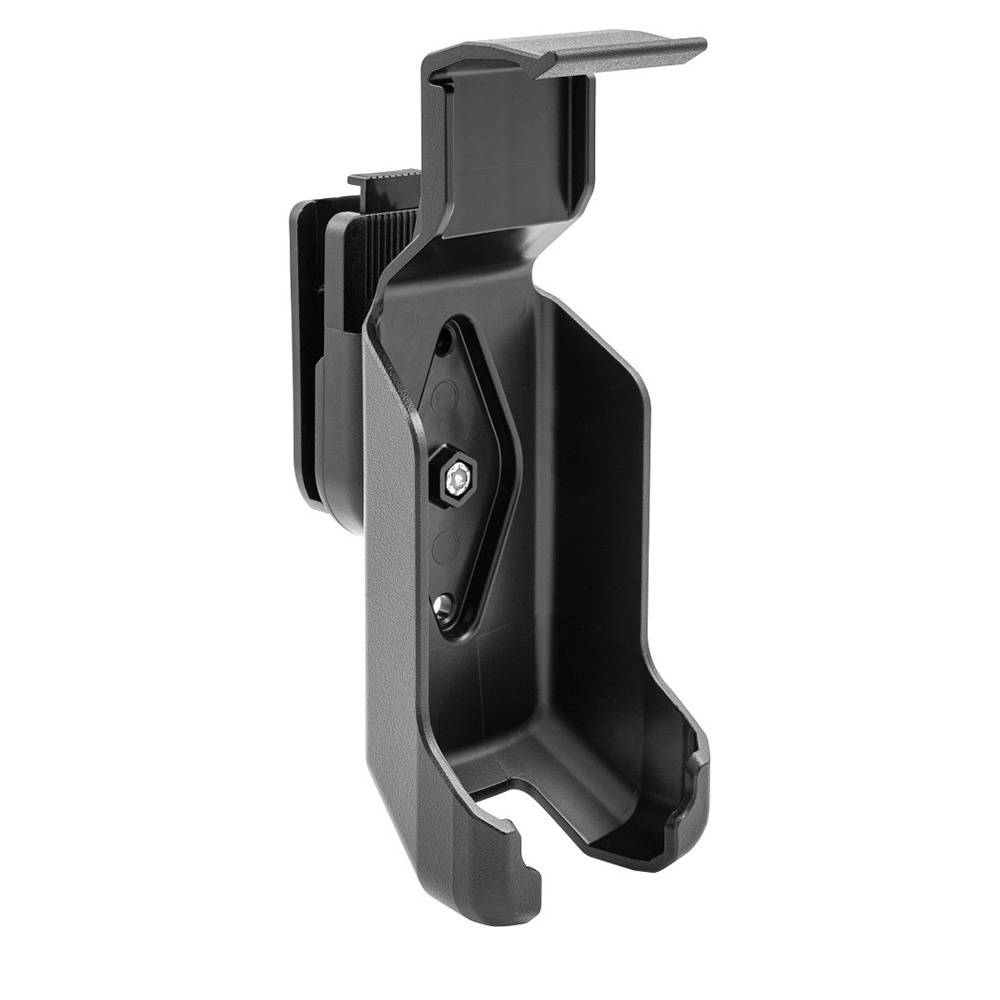
Minn Kota Advanced GPS Navigation Wireless Remote Cradle [1866675]
Advanced GPS Navigation Wireless Remote Cradle Secure Advanced GPS Navigation Wireless Remote to your belt or console with this versatile cradle. Use the belt clip for easy access, or remove the belt clip and mount the cradle to your dash for simple operation. Features: Secures Advanced GPS Navigation Wireless Remote to belt with included belt clip or direct to console Compatible only with Advanced GPS Navigation system remotes *HOLDING CRADLE ONLY. Remote sold separately
Brand: Minn Kota
Category: Electronics > Electronics Accessories > Computer Accessories > Handheld Device Accessories > PDA Accessories